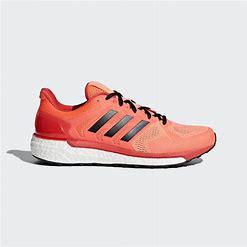
Brand: Adidas
Model: Supernova